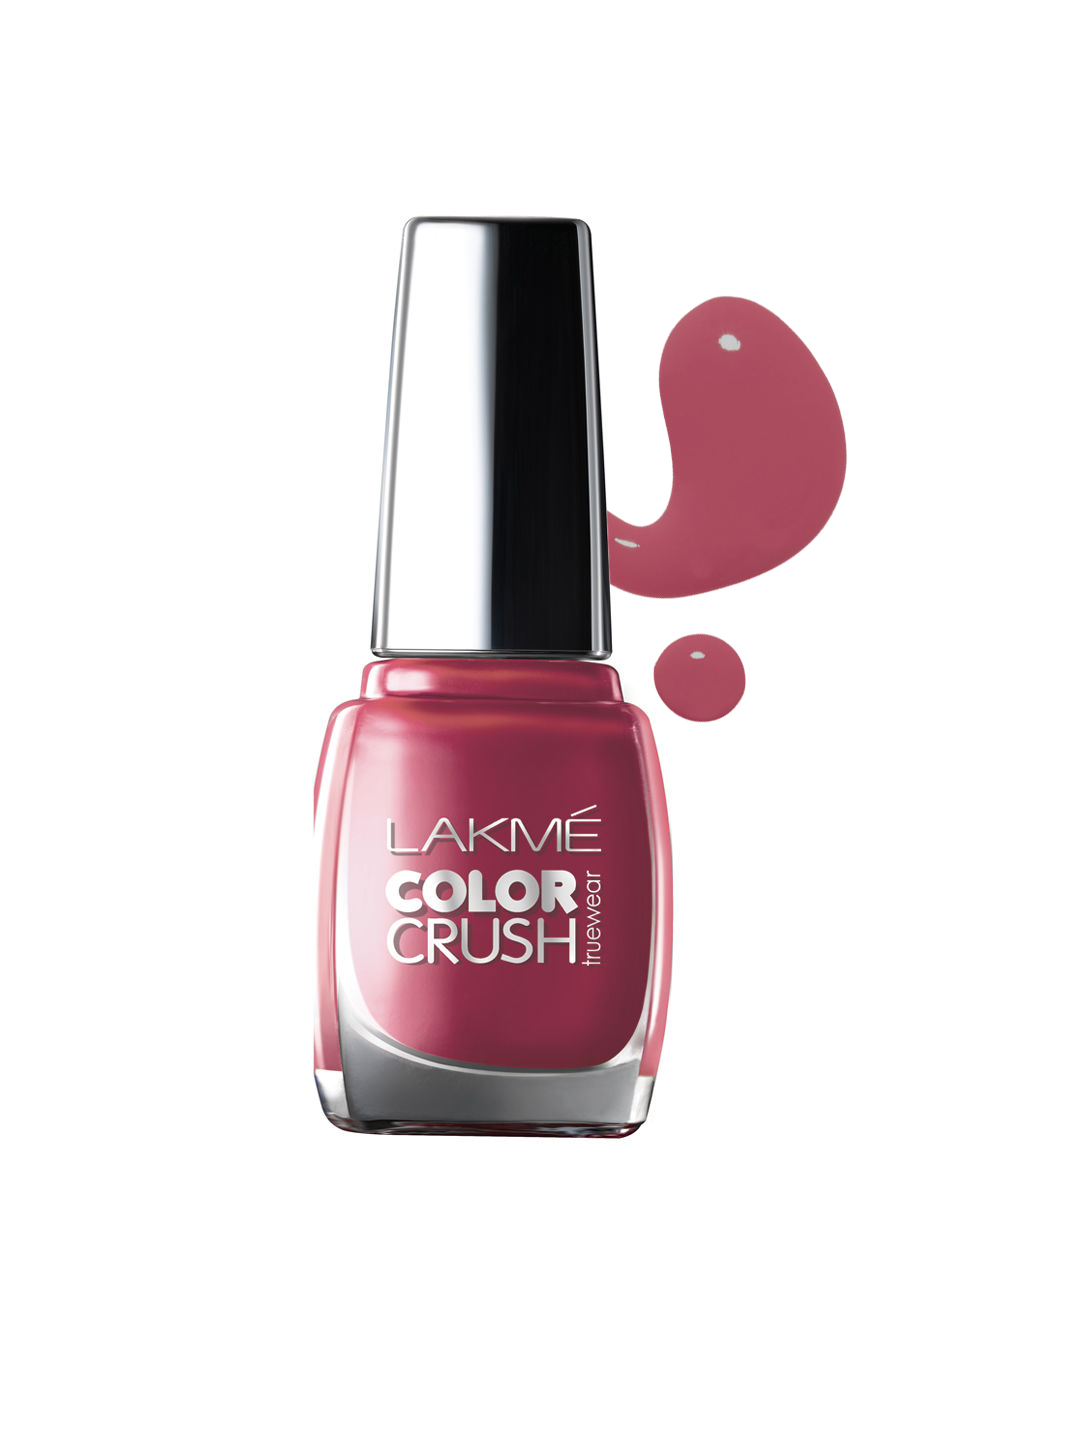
Lakme Truewear Color Crush Nail Polish 17
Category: Personal Care / Nails / Nail Polish
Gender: Women
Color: Pink
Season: Spring 2017
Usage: Casual